Small nucleolar RNA snR71

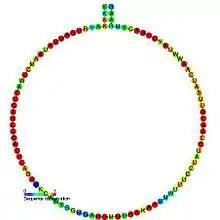
Predicted secondary structure and sequence conservation of snosnR71

In molecular biology, snoRNA snR71 is a non-coding RNA (ncRNA) molecule which functions in the modification of other small nuclear RNAs (snRNAs). This type of modifying RNA is usually located in the nucleolus of the eukaryotic cell which is a major site of snRNA biogenesis. It is known as a small nucleolar RNA (snoRNA) and also often referred to as a guide RNA.